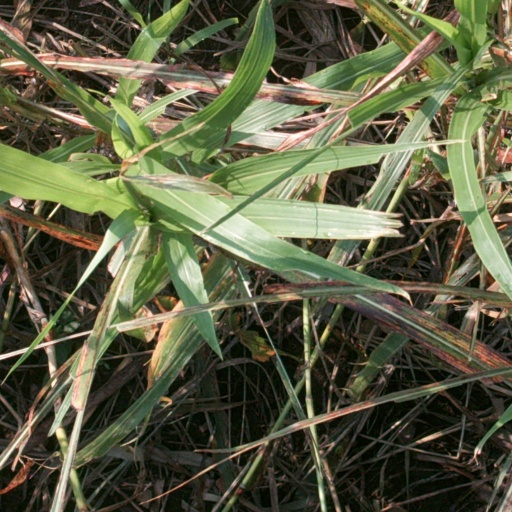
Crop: sorghum